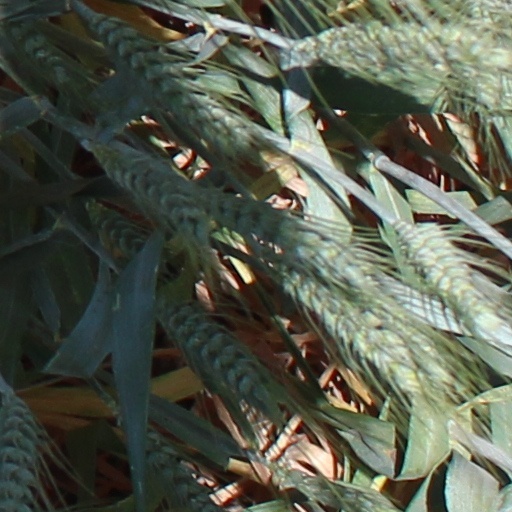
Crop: wheat